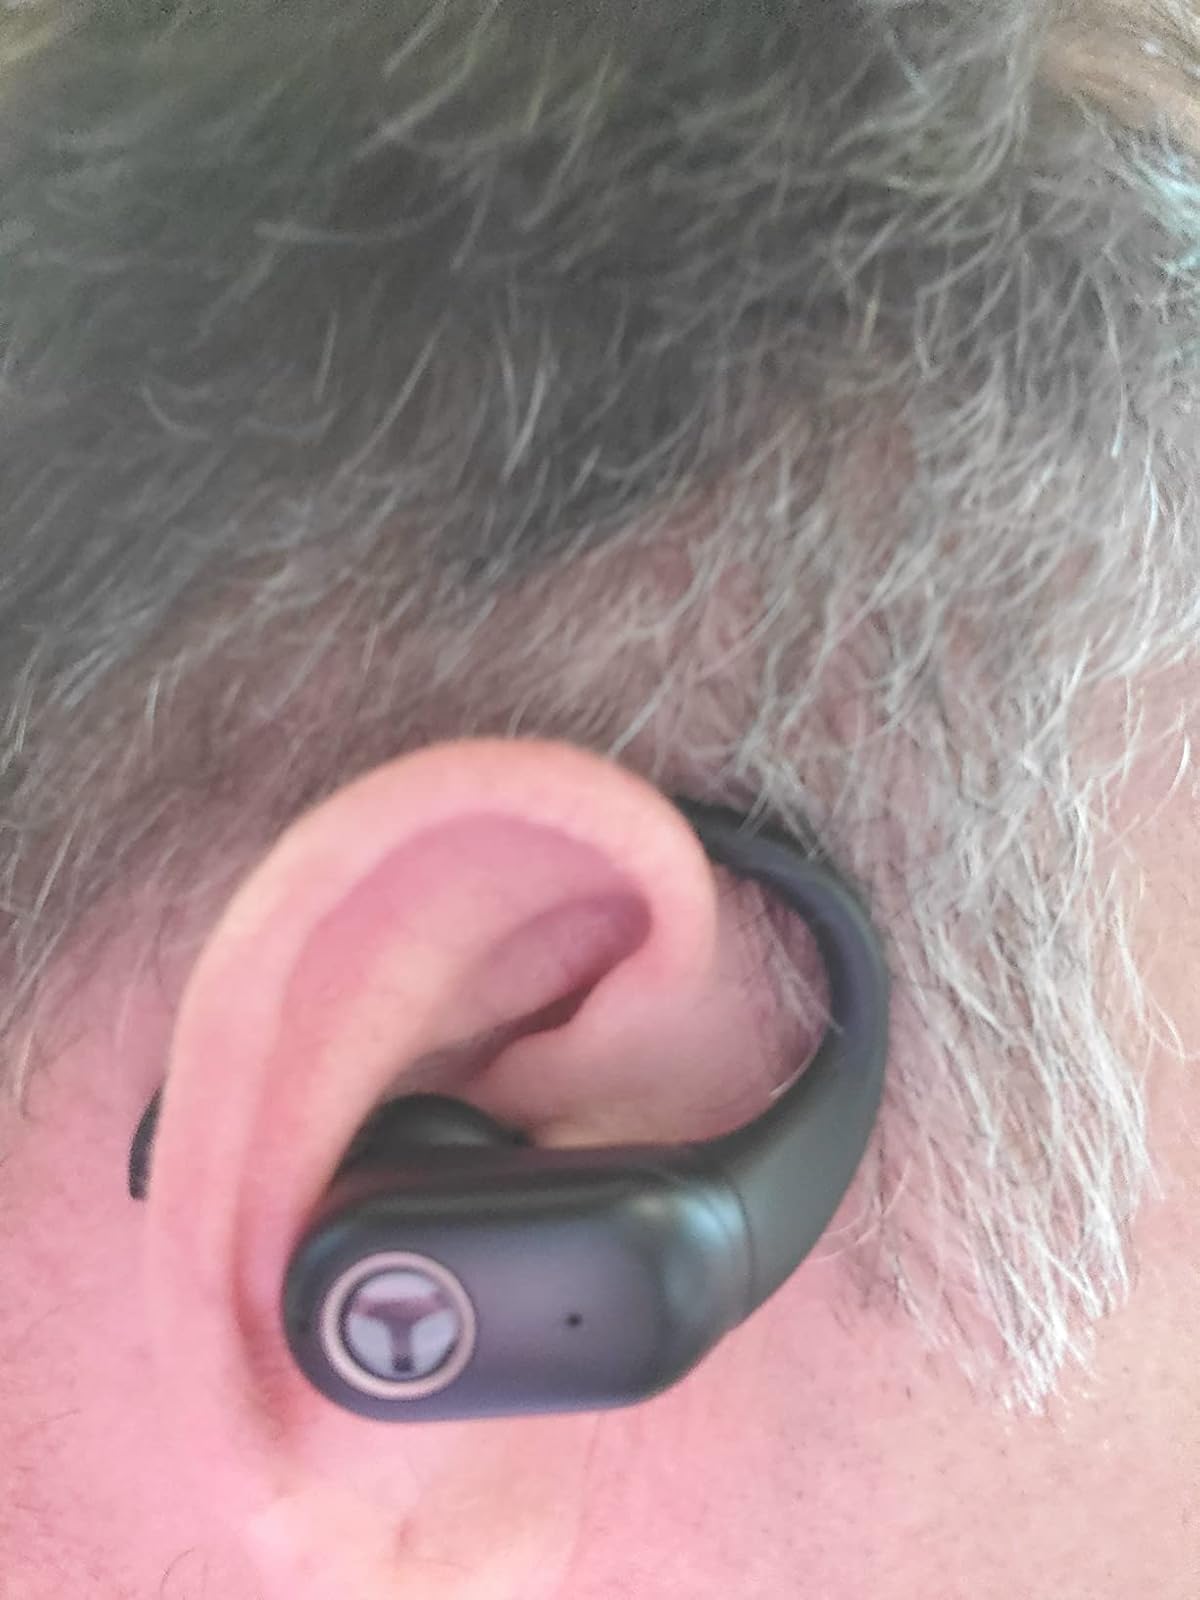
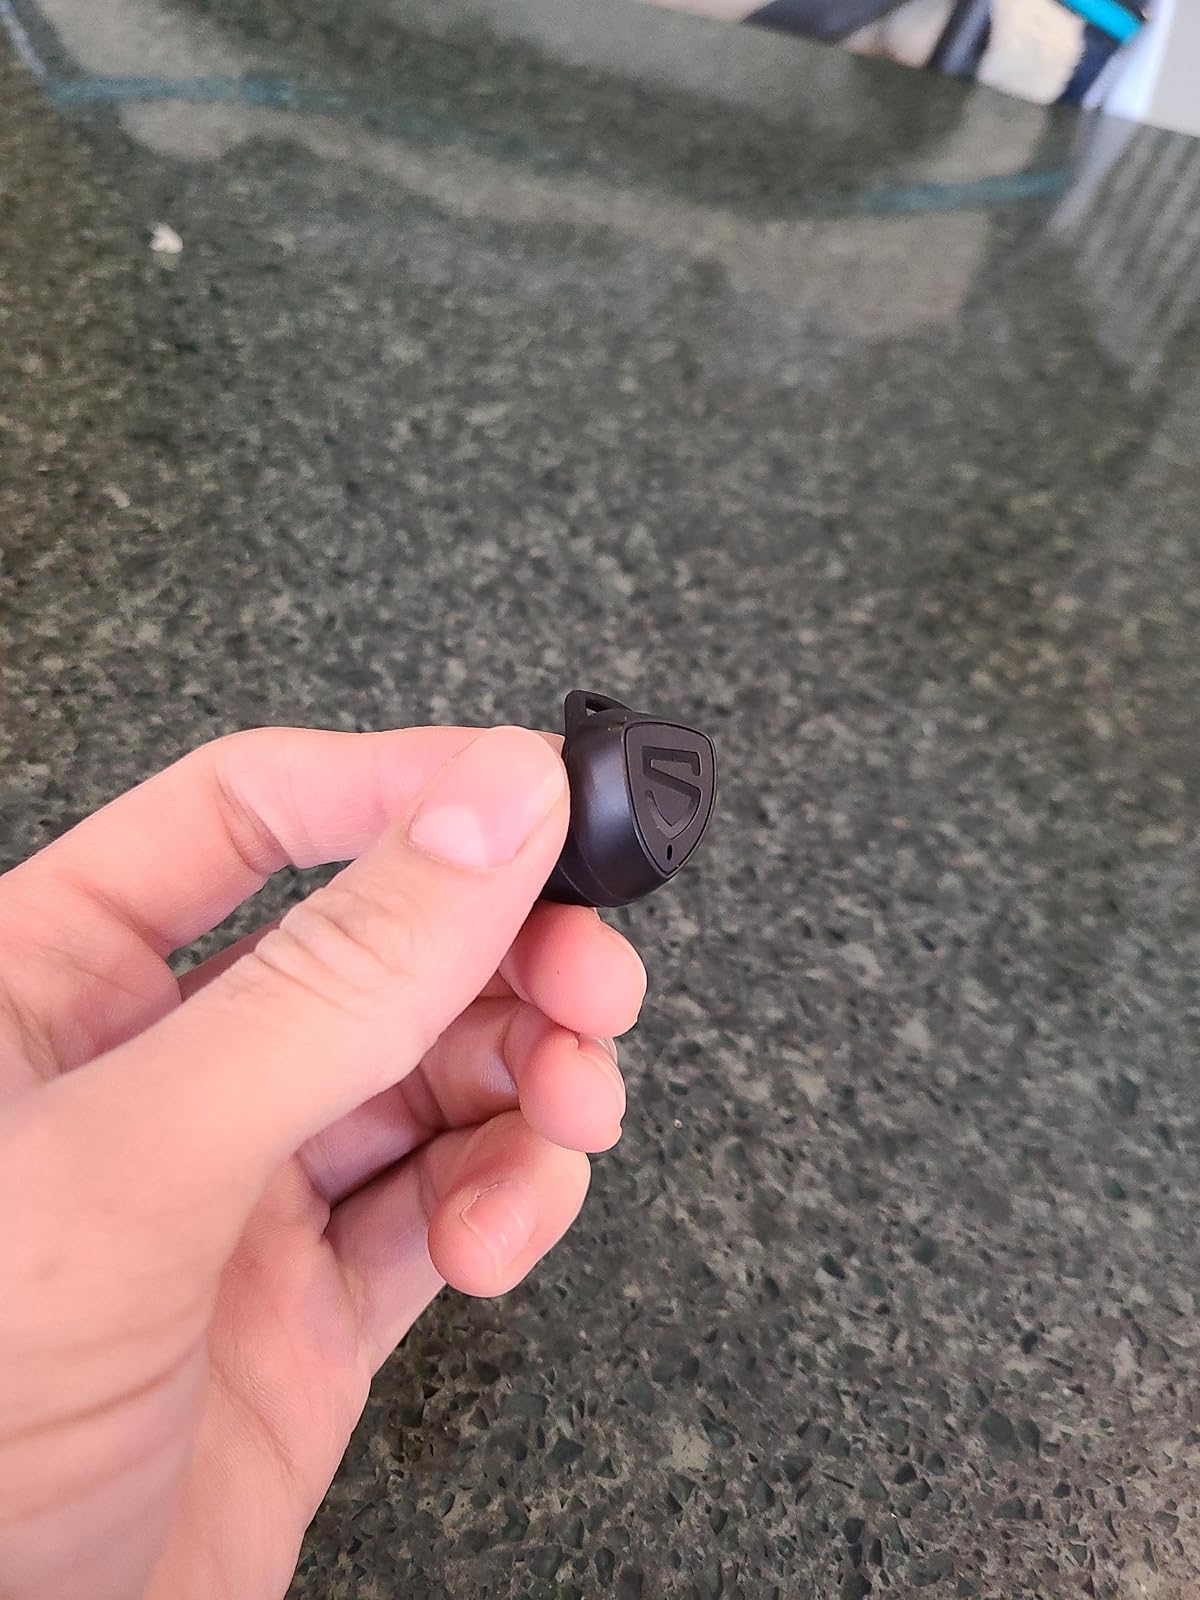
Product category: earbuds
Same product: no